Nobelium

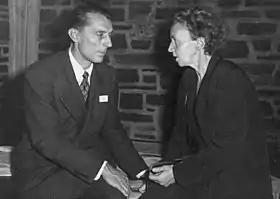
Frédéric Joliot and Irène Joliot-Curie

In 1969, the Dubna team carried out chemical experiments on element 102 and concluded that it behaved as the heavier homologue of ytterbium. The Russian scientists proposed the name "joliotium" (Jo) for the new element after Irène Joliot-Curie, who had recently died, creating an element naming controversy that would not be resolved for several decades, with each group using its own proposed names.